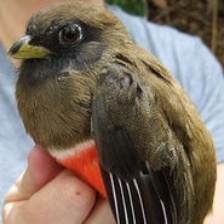
Species: RED NAPED TROGON
Scientific name: HARPACTES KASUMBA